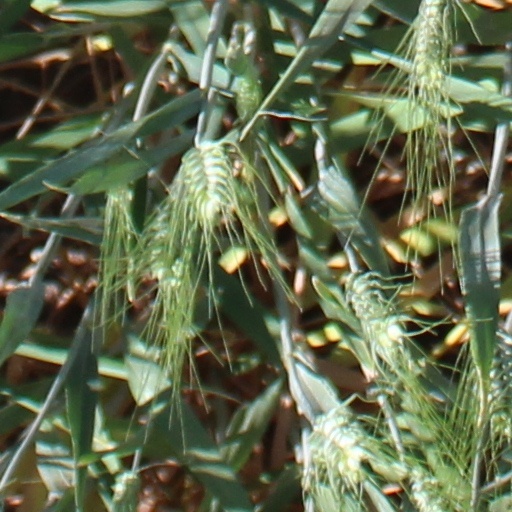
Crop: wheat